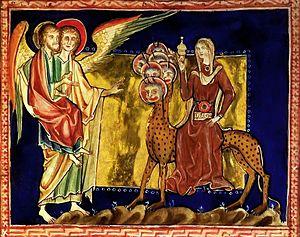
La grande prostituée est une des figures mystérieuses de l'Apocalypse de Jean. Dans l'esprit des premiers chrétiens, elle désigne probablement l'Empire romain qui est la preuve du règne de Satan sur terre.
L'iconographie des modillons romans décrit les modillons recensés par les nombreuses études consacrées à l'art roman ; ils sont essentiellement visibles à l'extérieur des églises de l'Arc atlantique allant du nord-ouest de l'Espagne à l'Angleterre et l'Irlande, en passant par l'Aquitaine, la région Poitou-Charentes, le Maine et la Normandie.
L'Apocalypse dite de Lambeth est un manuscrit de l'Apocalypse de Jean enluminé, daté du troisième quart du XIIIᵉ siècle, conservé à la bibliothèque du Lambeth Palace. Le manuscrit contient 78 miniatures.
L’Apocalypse ou Apocalypse de Jean ou encore Livre de la Révélation, également appelé Révélation de Jésus-Christ suivant les premiers mots du texte, est le dernier livre du Nouveau Testament.